List of Nottingham Forest F.C. records and statistics

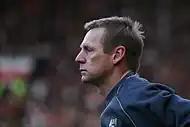
Former club captain and manager Stuart Pearce won the Player of the Year award three times, a record he holds jointly with Des Walker. Kenny Burns, Nigel Clough, Andy Reid and Chris Cohen are the only players to win the award twice. Andy Reid holds the record for longest gap between Player of the Year awards with a gap of ten years.

In 1997 and 1998, as part of the release of the book "The Official History of Nottingham Forest", a vote was carried out to decide on the club's official All Time XI.